HMS Victory

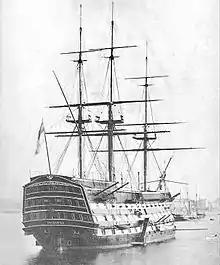
HMS "Victory" moored in Portsmouth Harbour in 1884

Villeneuve, on learning he was to be replaced in command, was galvanised into action, setting sail for the Mediterranean on 19 October. At about 19:00 hours British frigates were spotted and the order was given to form line of battle. The British fleet, aware of Villeneuve's presence was in the meantime on a parallel course some 10 miles away over the horizon and on the morning of 21 October, turned to intercept. Nelson had already decided to break the enemy line in two places and destroy the middle and rear sections before the van could turn about and come to their aid. At 06:00 hours, Nelson ordered his fleet into two columns.